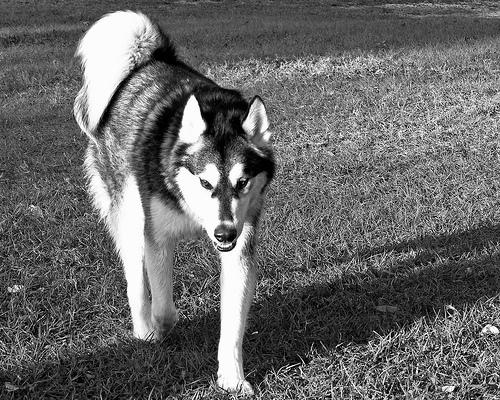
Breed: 1324-n000004-malamute